Ofra Haza

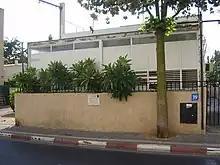
Ofra Haza's birth house in Tel Aviv

Bat-Sheva Ofra Haza was born in Tel Aviv, Israel, to Mizrahi Jewish parents from Yemen who had immigrated to Israel in 1949 with eight children. She was the youngest of nine children (six sisters and two brothers) born to Yefet and Shoshana Haza. They were raised in a Masorti household in the Hatikva Quarter, then an impoverished, working-class neighborhood of Tel Aviv. Although named Bat-Sheva by her parents, her sisters disliked the name, and preferred to call her by her middle name, Ofra, instead.